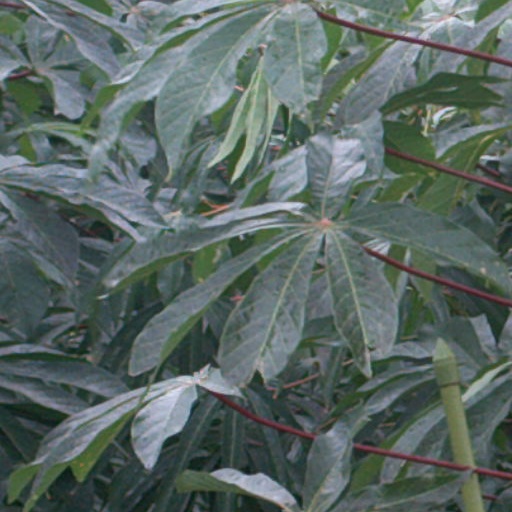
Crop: cassava